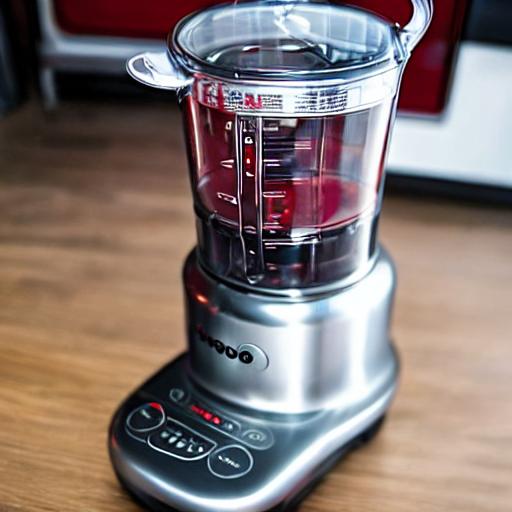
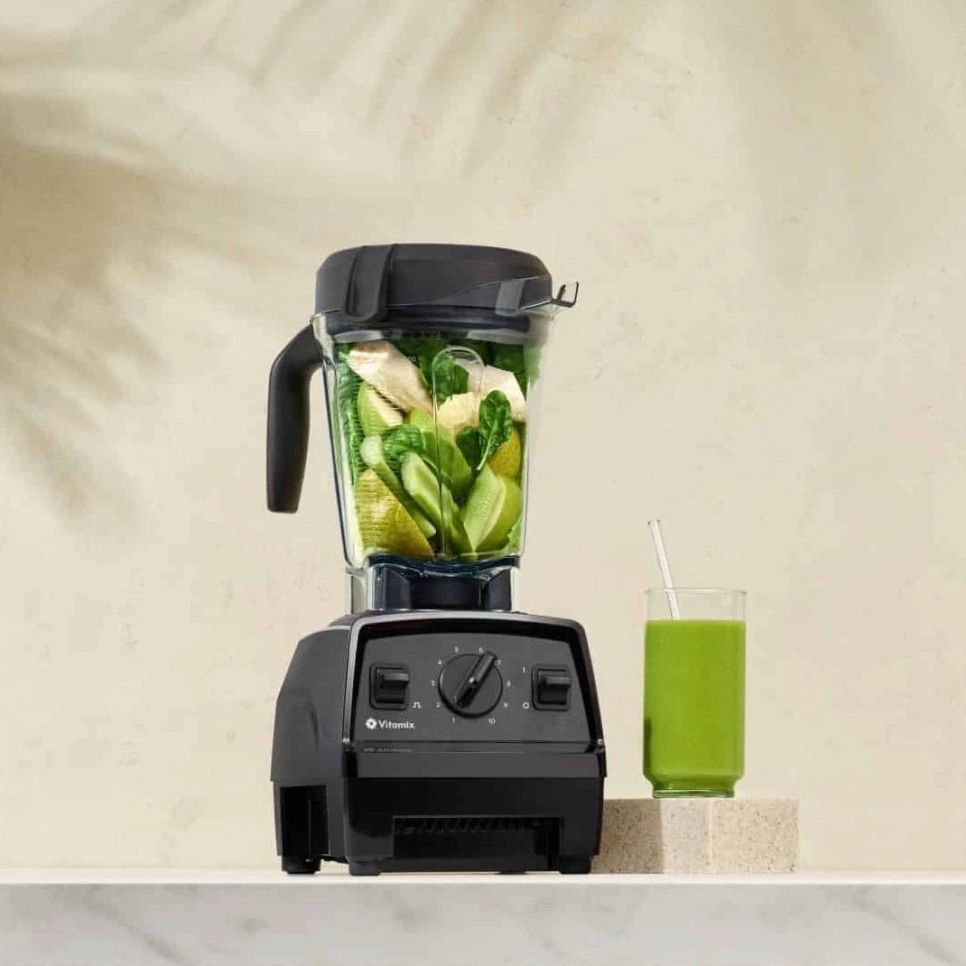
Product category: items_blender
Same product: no